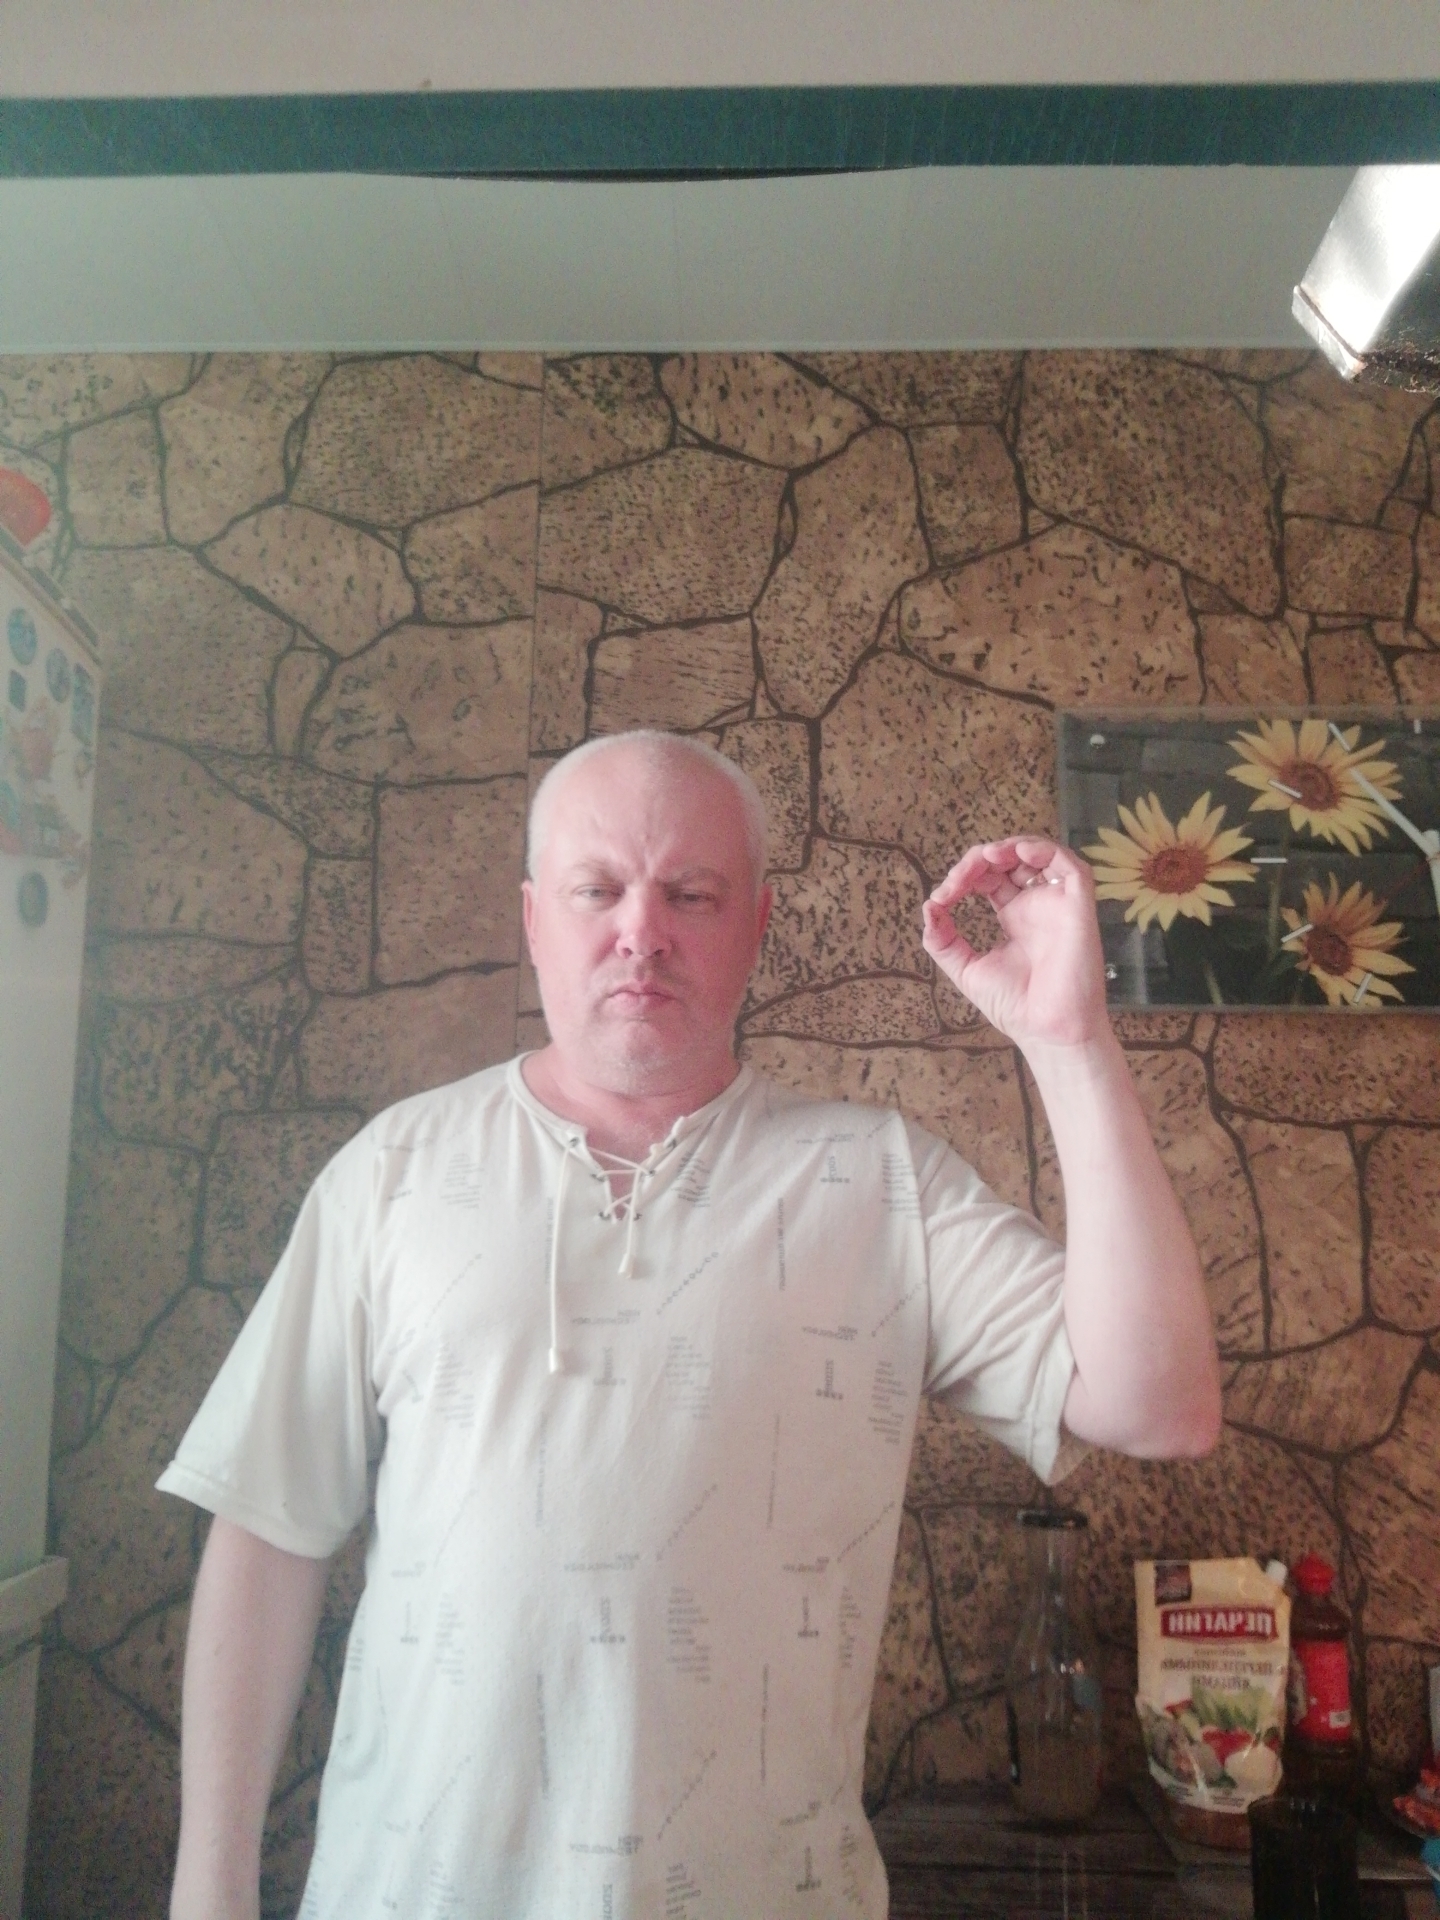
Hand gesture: grip